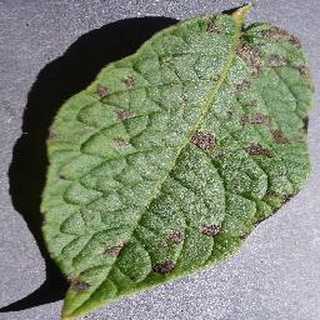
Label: potato_early_blight